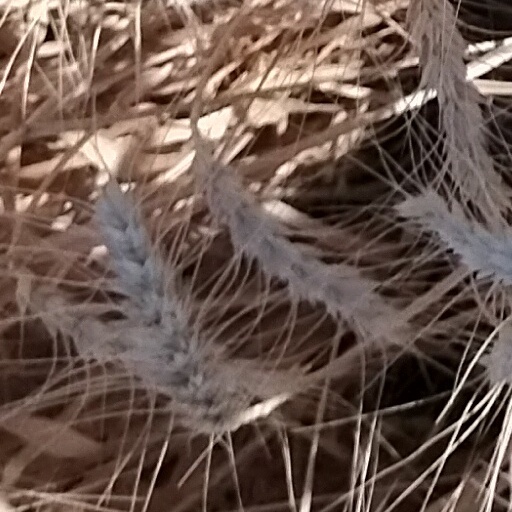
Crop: wheat